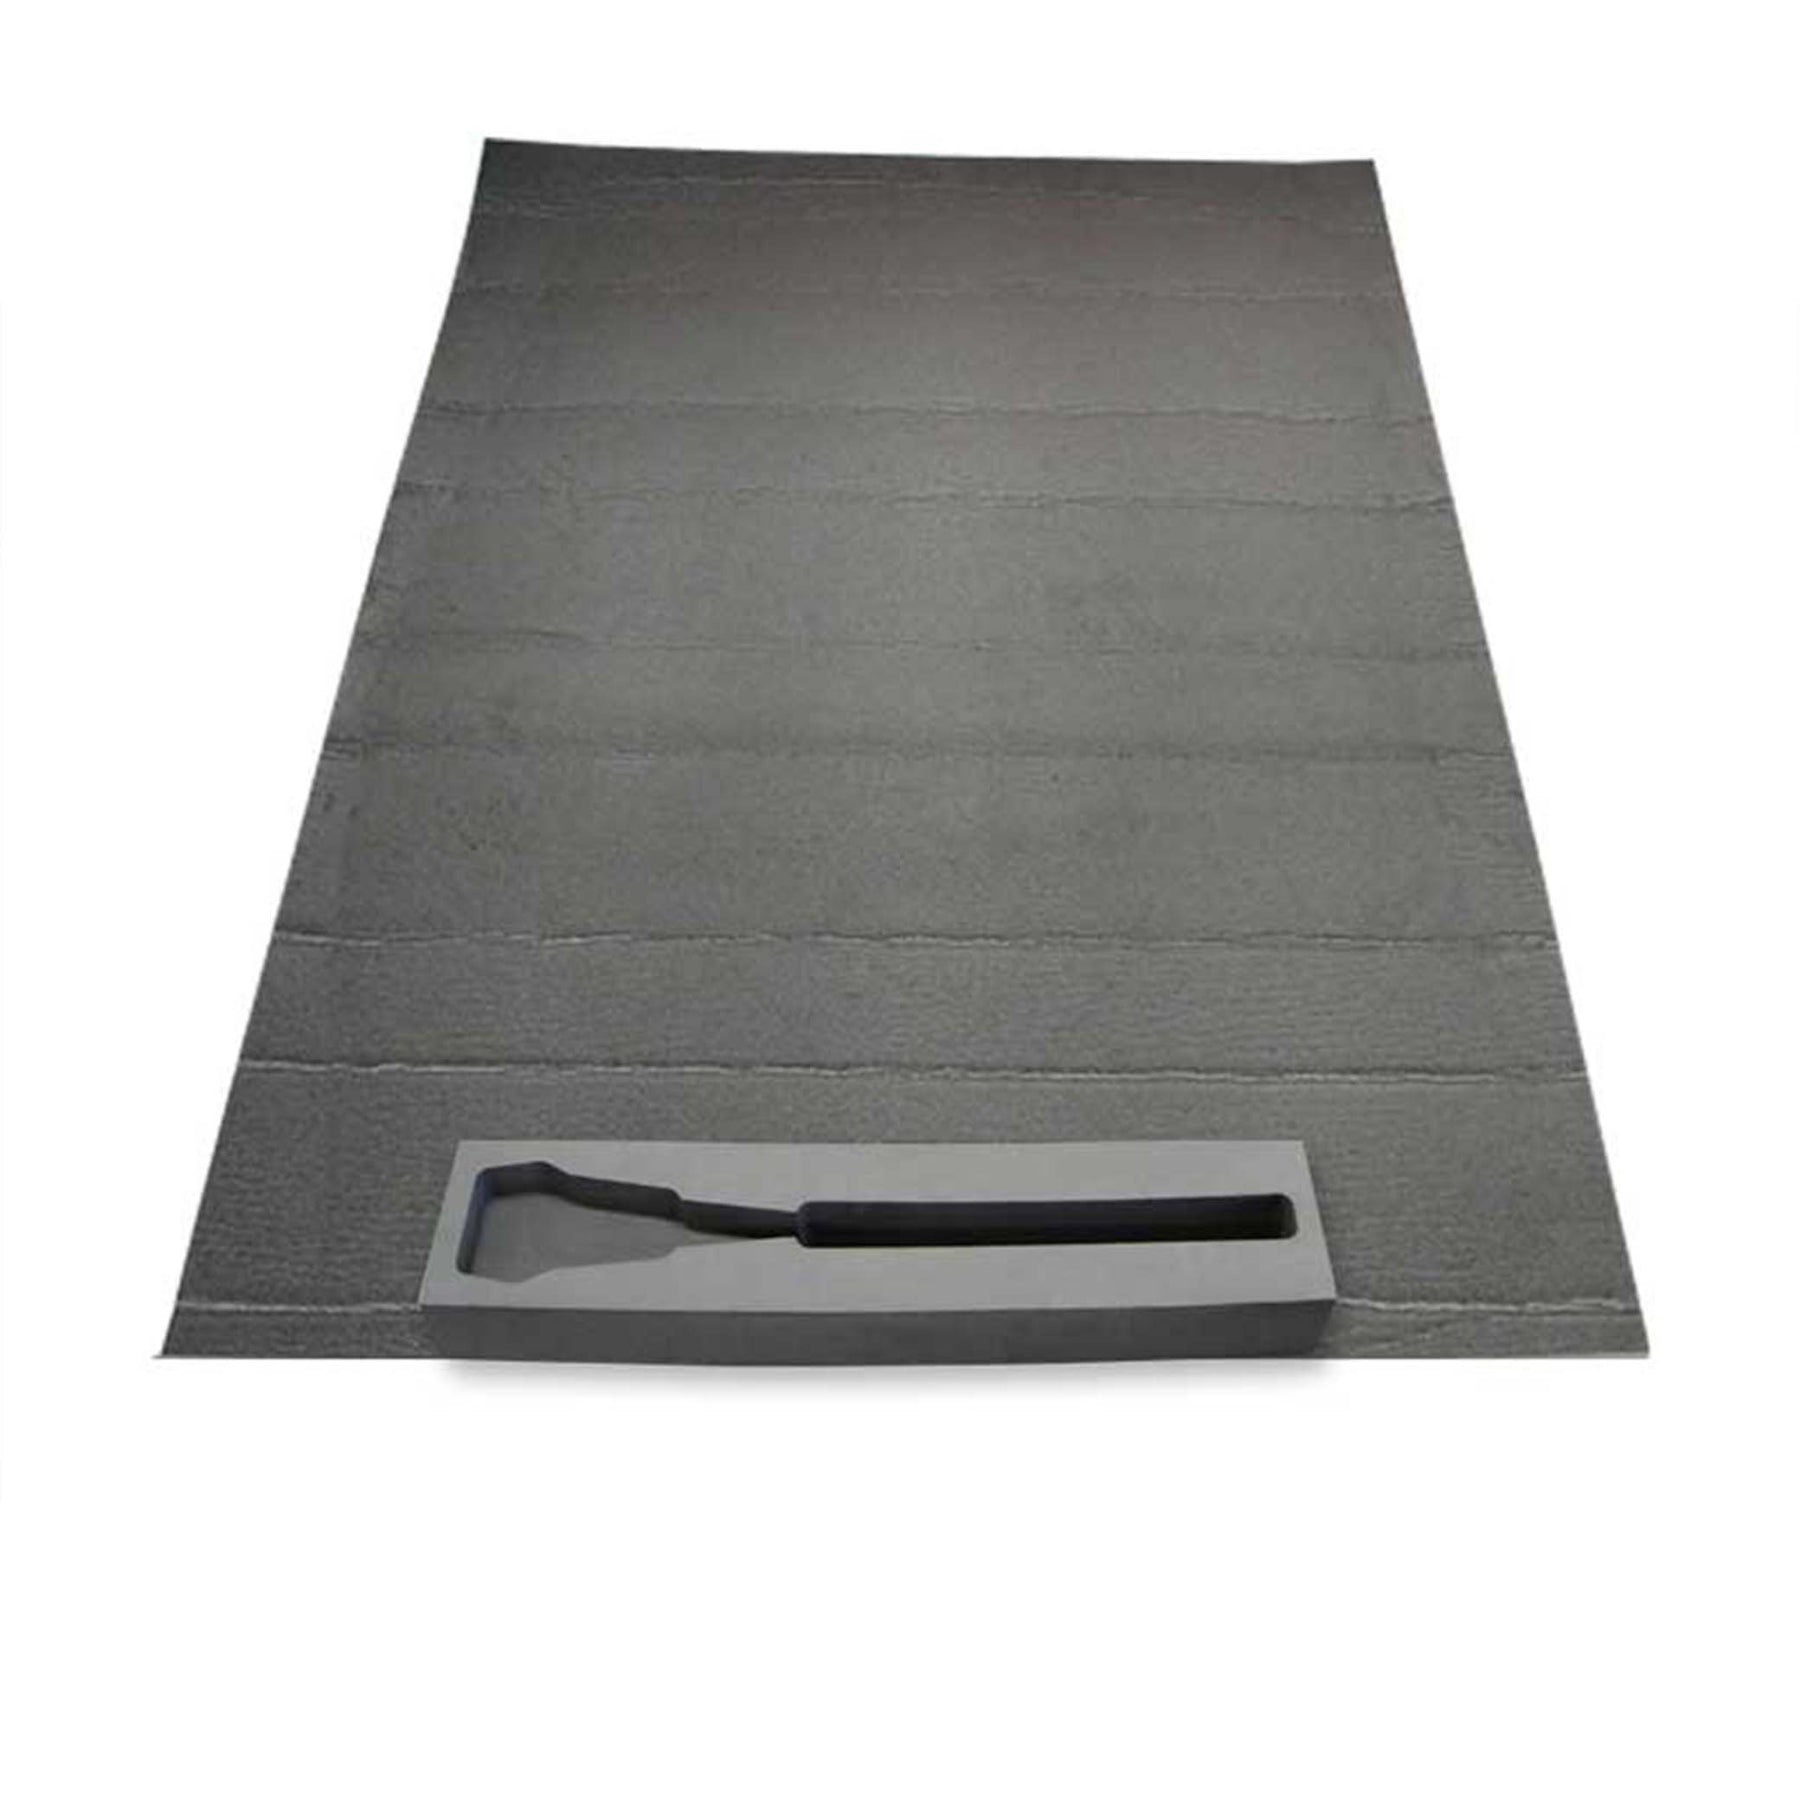
SonoSkin Ultrasound Probe Protector
The SonoSkin® Ultrasound Probe Protector is a convenient case to safely store your SonoSkin Simulated Ultrasound Probe.
Brand: Simulab
Category: Business & Industrial > Medical > Medical Equipment